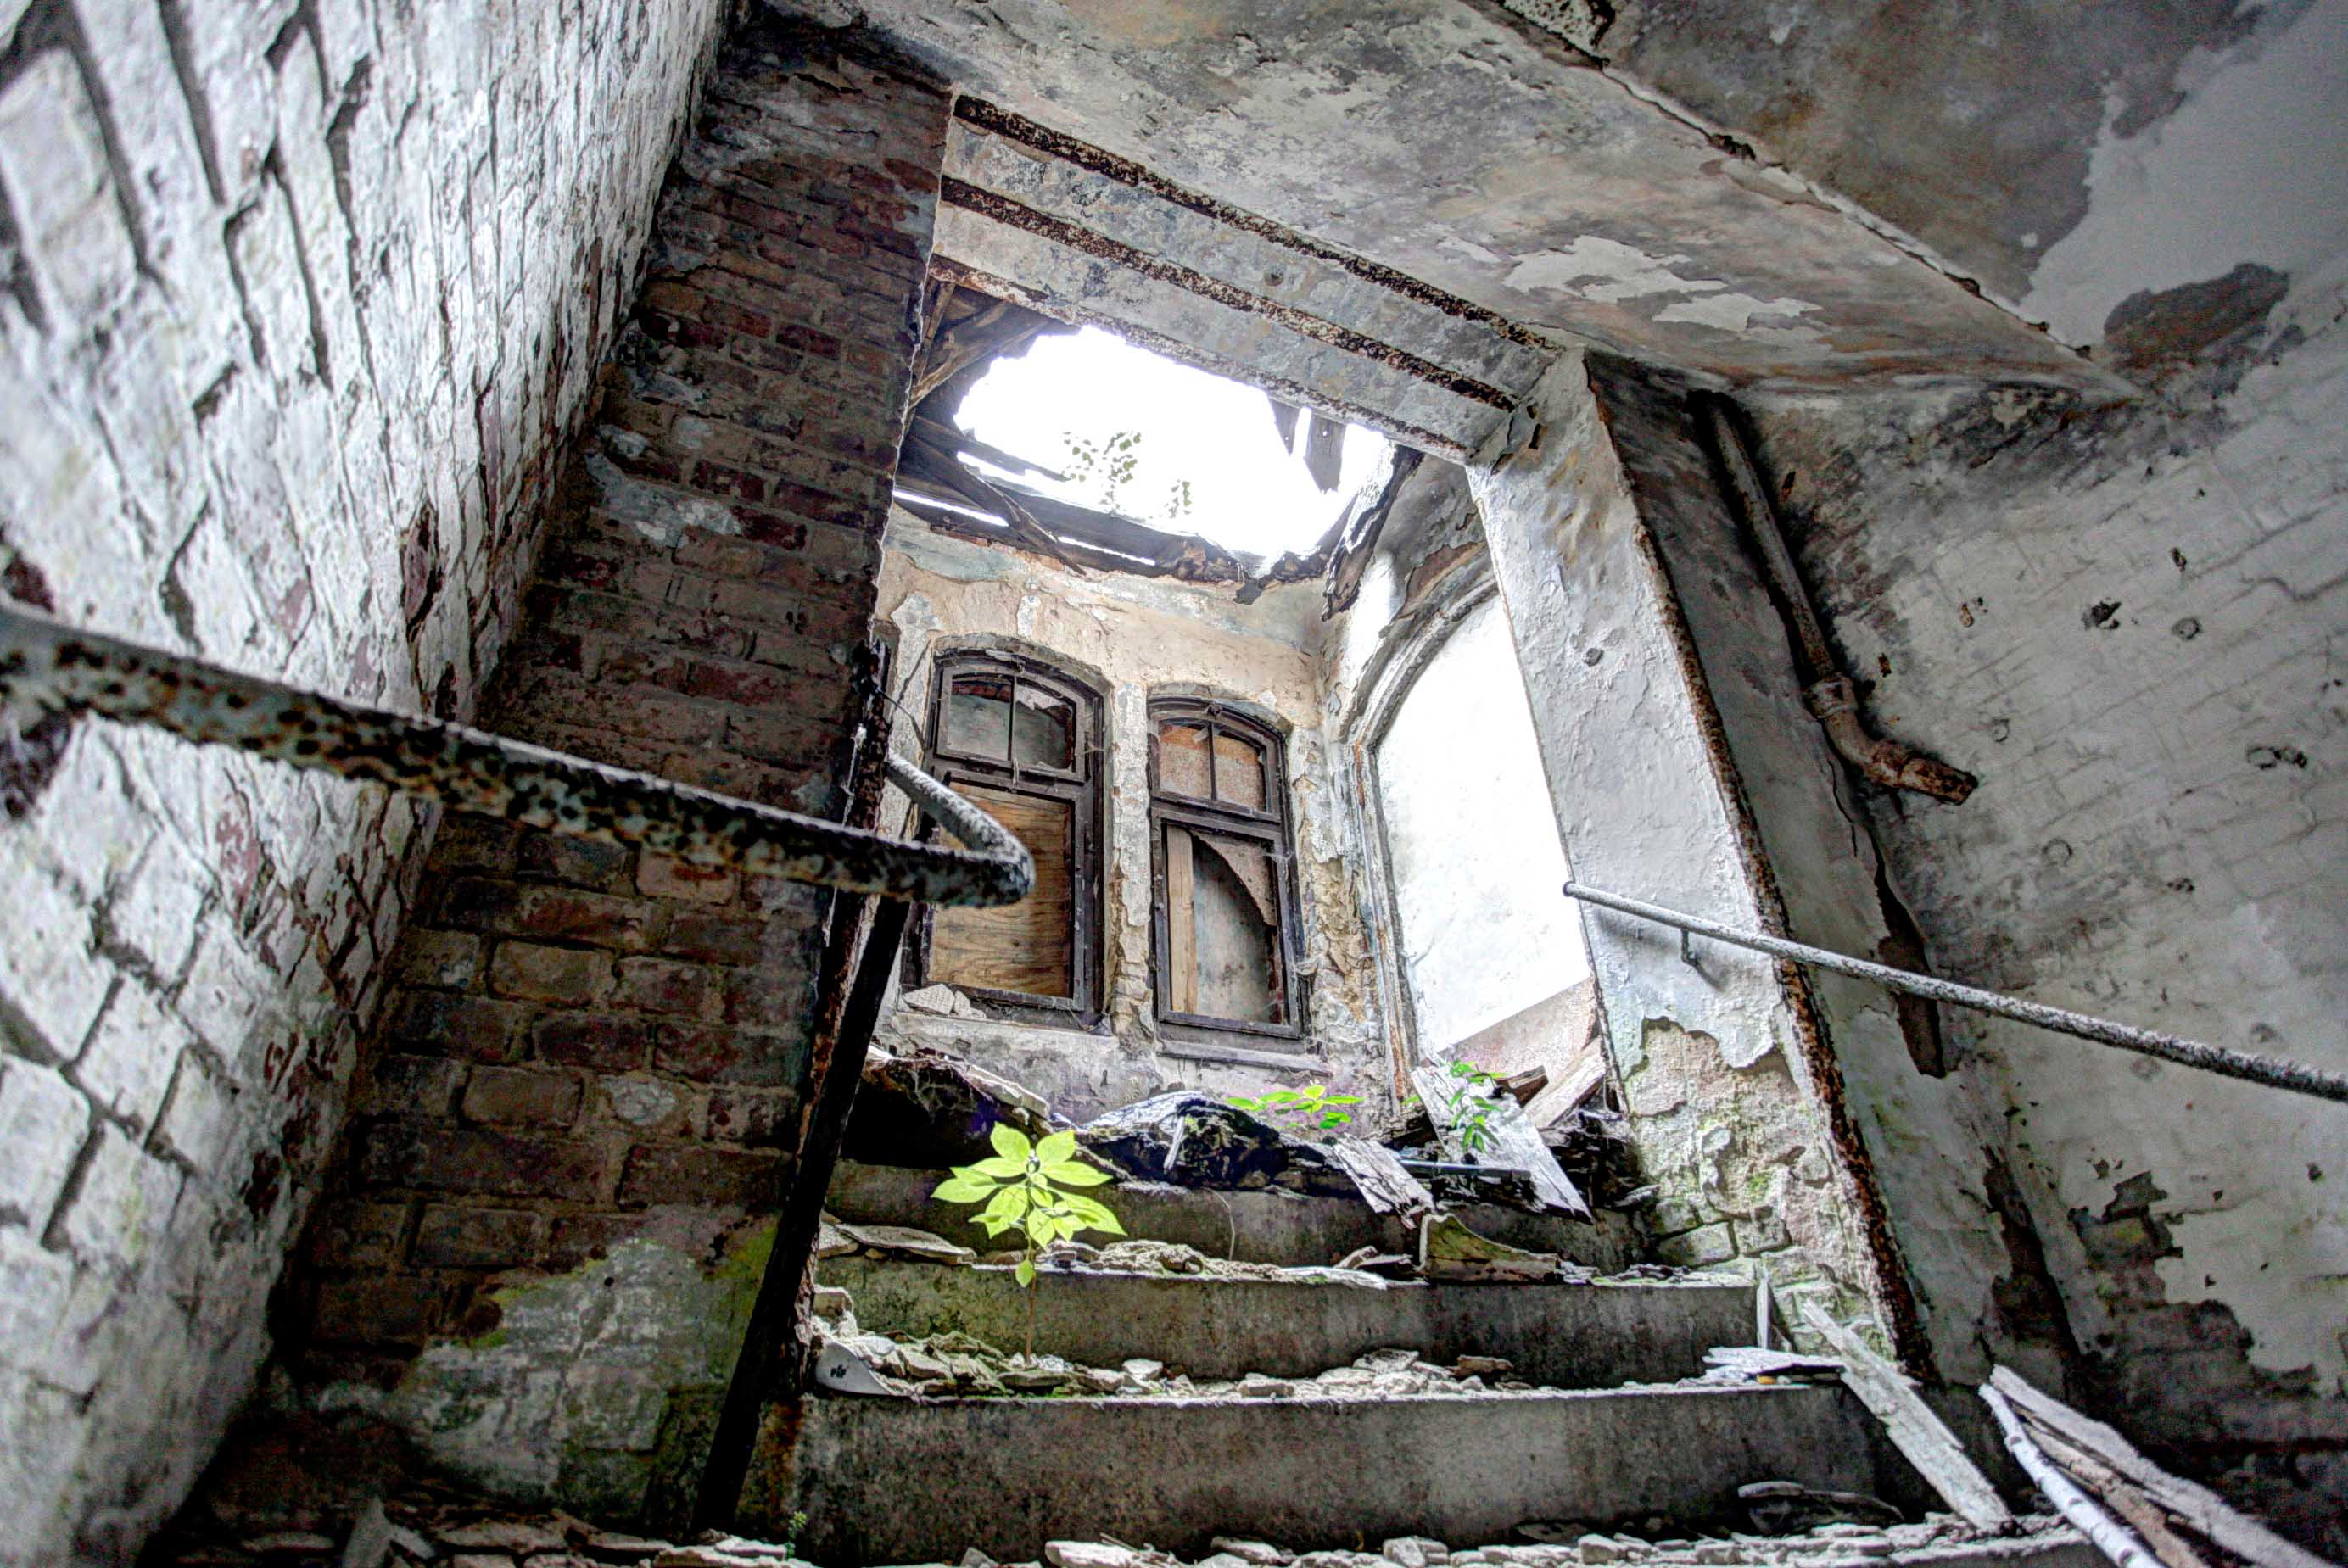
house, wall, cottage, ruins, lostplace, beelitz, urban area